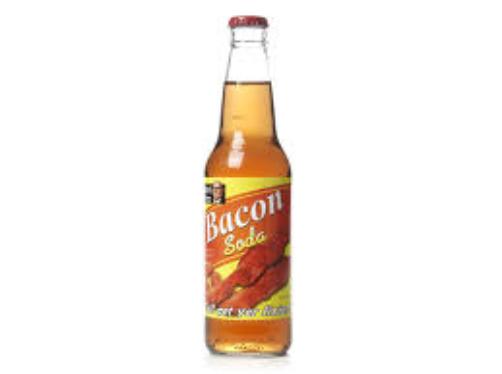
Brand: Bacon soda
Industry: Food